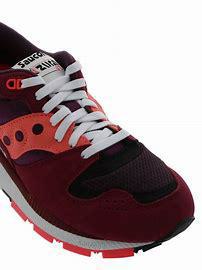
Brand: Saucony
Model: Azura